Territorial evolution of Poland

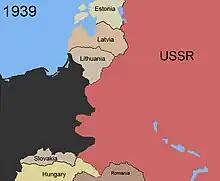
Territorial changes of Poland 1939

In the aftermath of World War I, the Polish people rose up in the Greater Poland Uprising on December 27, 1918, in Poznań after a patriotic speech by Ignacy Paderewski, a famous Polish pianist. The fighting continued until 1919, when the Treaty of Versailles was signed, which recreated the nation of Poland. From the defeated German Empire, Poland received the following: